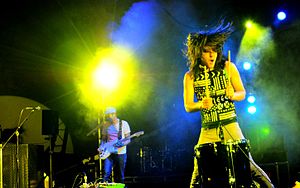
Health
HEALTH er et noise indie-rockband fra Los Angeles, dannet i 2006.